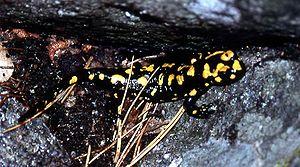
Comme la plupart des îles méditerranéennes, la Corse présente un fort taux d'endémisme. Certains taxons sont propres à l'île tandis que d'autres ont une aire de répartition un peu plus vaste s'expliquant par l'histoire géologique récente.